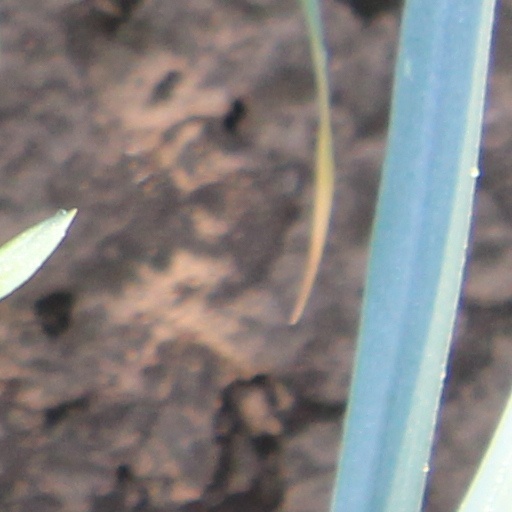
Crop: wheat